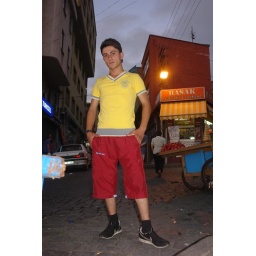
Zekir the market tea boy, looking cool in yellow and red